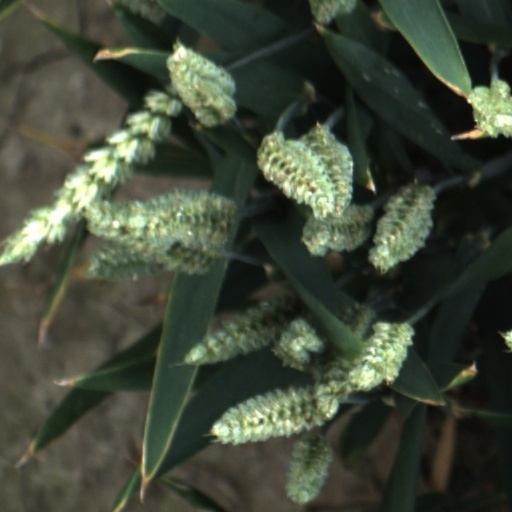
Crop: wheat